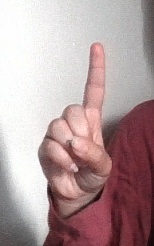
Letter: bb